The End of Liberalism

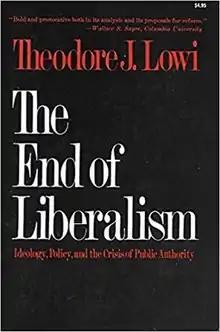
First edition

The End of Liberalism: The Second Republic of the United States is a non-fiction book by Theodore J. Lowi and is considered a modern classic of political science. Originally published in 1969 (under the title "The End of Liberalism", with no subtitle), the book was revised for a second edition in 1979 with the political developments of the 1970s taken into consideration. The book examines the developments of government during the years between its publishing and the Great Depression.